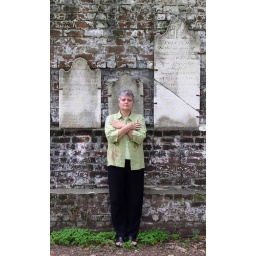
Benton took this photo of me standing in front of headstones against the back wall of Colonial Park Cemetery, Savannah, Georgia.